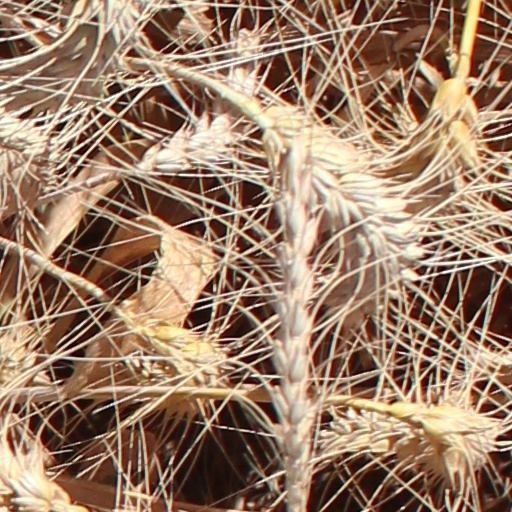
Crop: wheat